Red banana

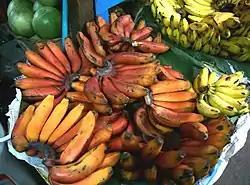
Red bananas at the market in Guatemala

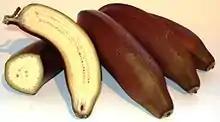
Red banana longitudinal and cross sections

Red bananas are a group of varieties of bananas with reddish-purple & blue skin. Some are smaller and plumper than the common Cavendish banana, others much larger. Ripe, raw red bananas have a flesh that is creamy to light pink. They are also softer and sweeter than the yellow Cavendish varieties, some with a slight tangy raspberry flavor and others with an earthy one. Many red bananas are exported by producers in East Africa, Asia, South America, and the United Arab Emirates. They are a favorite in Central America, but are sold throughout the world.